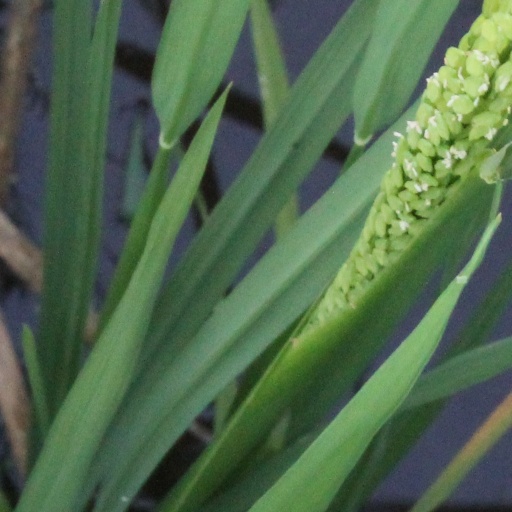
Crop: rice